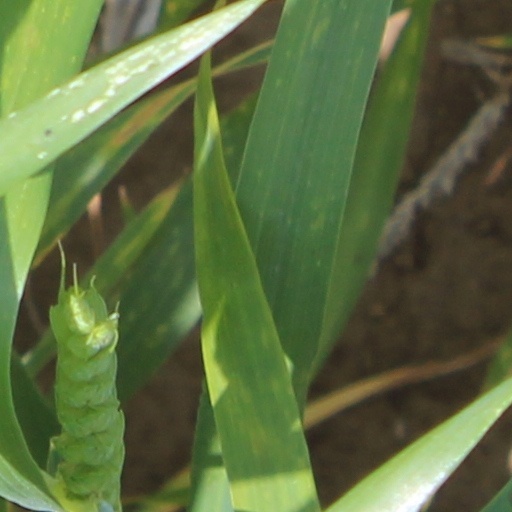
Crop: wheat